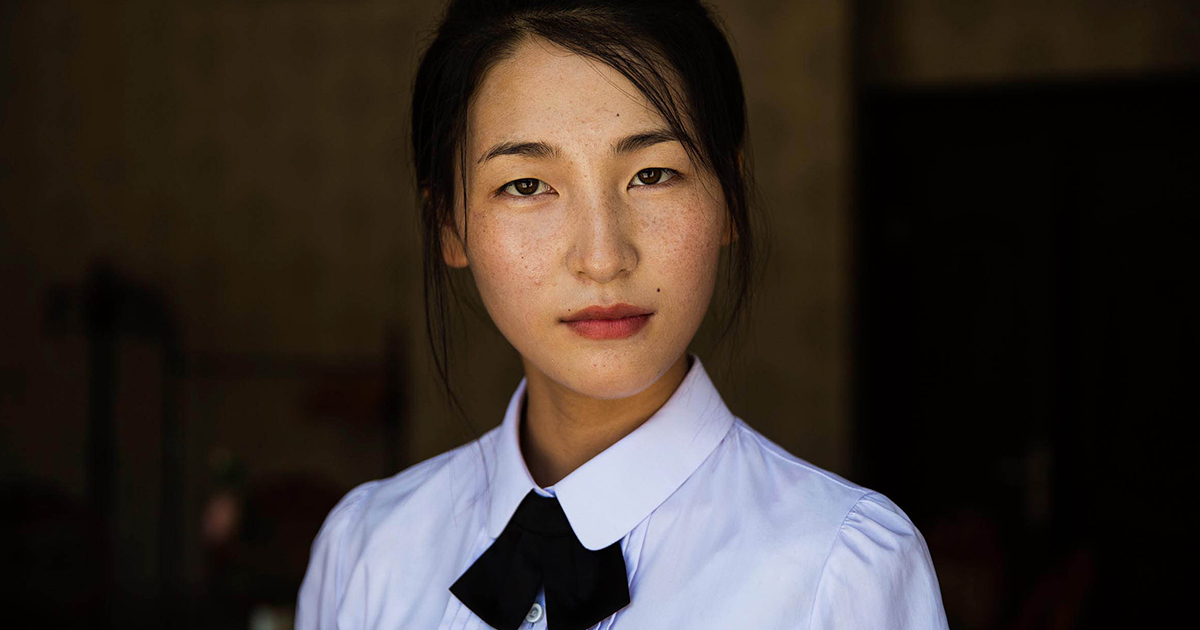
Gender: women